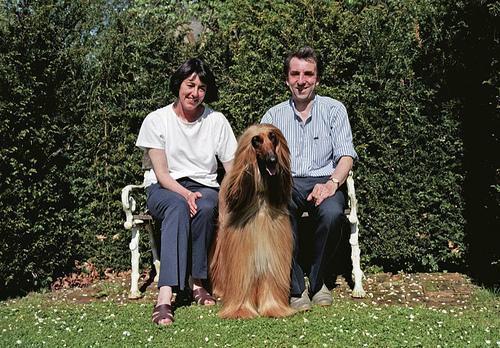
Afghan_hound